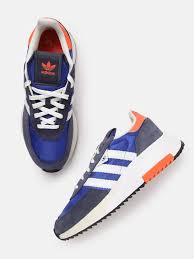
Label: Sneaker